The Flashing Blade

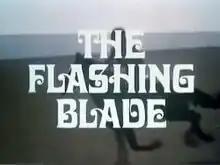

The Flashing Blade is a French television serial made in the late 1960s. It was first broadcast in the UK on BBC children's television during the 1960s, with several re-runs throughout the 1970s. The British version of twelve 22 minutes episodes was created from the original four French 75-minute episodes.